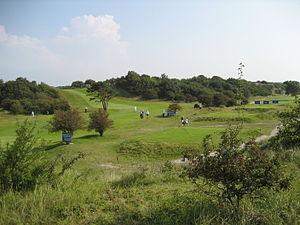
L'Open des Pays-Bas est un tournoi annuel néerlandais de golf. Financé principalement par KLM, il a au cours de l'histoire porté le nom de différents sponsors, actuellement celui de la compagnie aérienne.